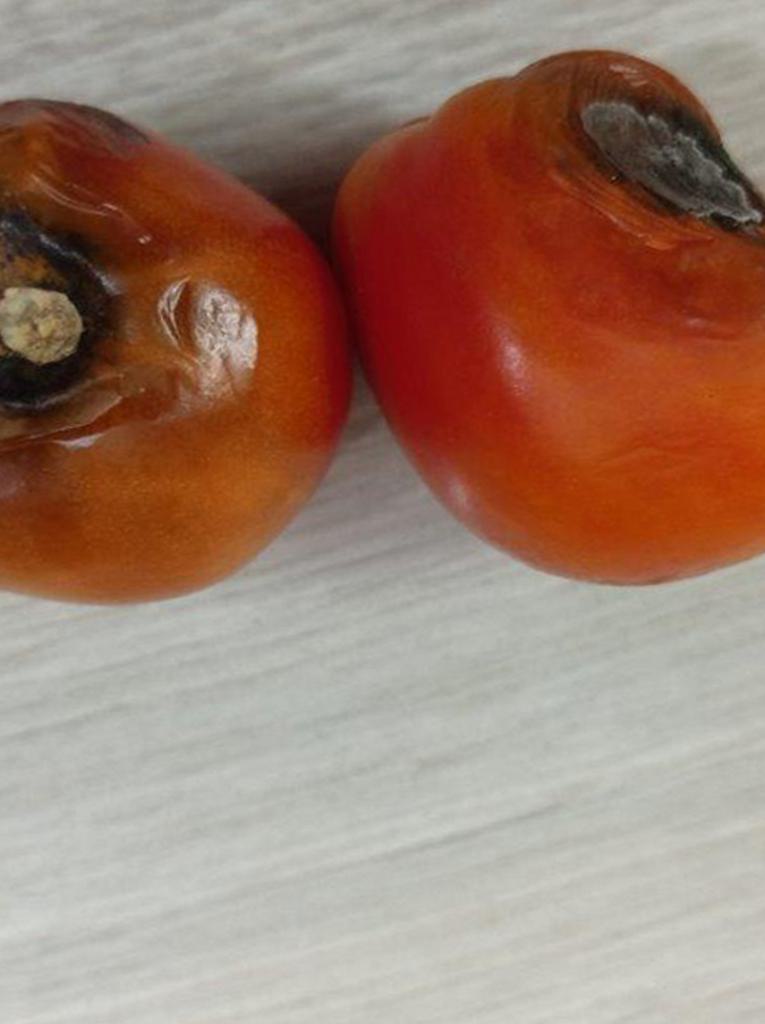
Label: Rotten